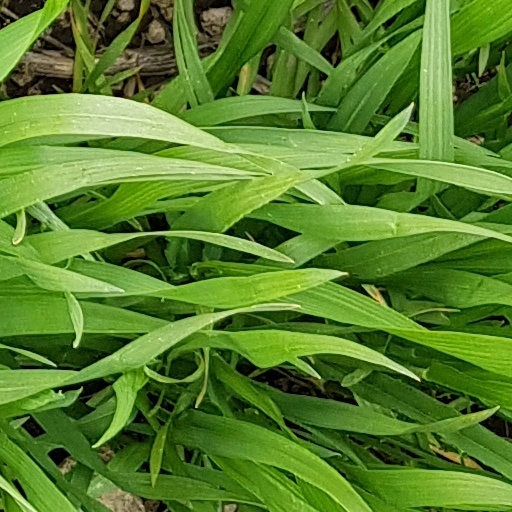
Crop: wheat